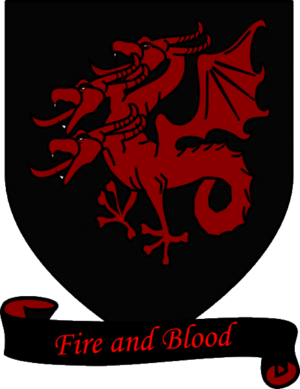
Viserys Targaryen est un personnage fictif apparaissant dans la série de romans fantasy Le Trône de Fer, de l'auteur américain George R. R. Martin et dans la première saison de l'adaptation télévisée Game of Thrones.
Les armoiries imaginaires sont les armes attribuées à des personnes, morales ou physiques, dont l'existence est antérieure à la naissance de l'héraldique ou à des personnages de fiction, voire à des symboles personnalisés. L'héraldique étant un langage symbolique, elle peut servir à représenter des êtres ou de concepts antérieurs à sa création. Le fait que des artistes ont représenté symboliquement des personnages par des armes imaginaires ne signifie pas qu'ils aient cru que ces personnages les ont réellement portées.
Cet article présente la liste des personnages du cycle de fantasy Le Trône de fer écrit par George R. R. Martin. Les romans présentent trois intrigues entrelacées : une guerre de dynastie pour le contrôle de Westeros par plusieurs grandes maisons ; la menace grandissante venue du Nord posée par des créatures appelées « les Autres » ; et les ambitions royales de Daenerys Targaryen, l'héritière exilée d'une dynastie presque disparue.